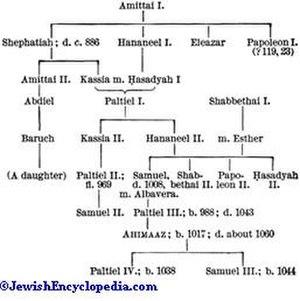
Aḥimaatz ben Paltiel est un poète liturgique juif italien, auteur d'une chronique familiale, abondamment utilisée comme source pour la période qu'il décrit.